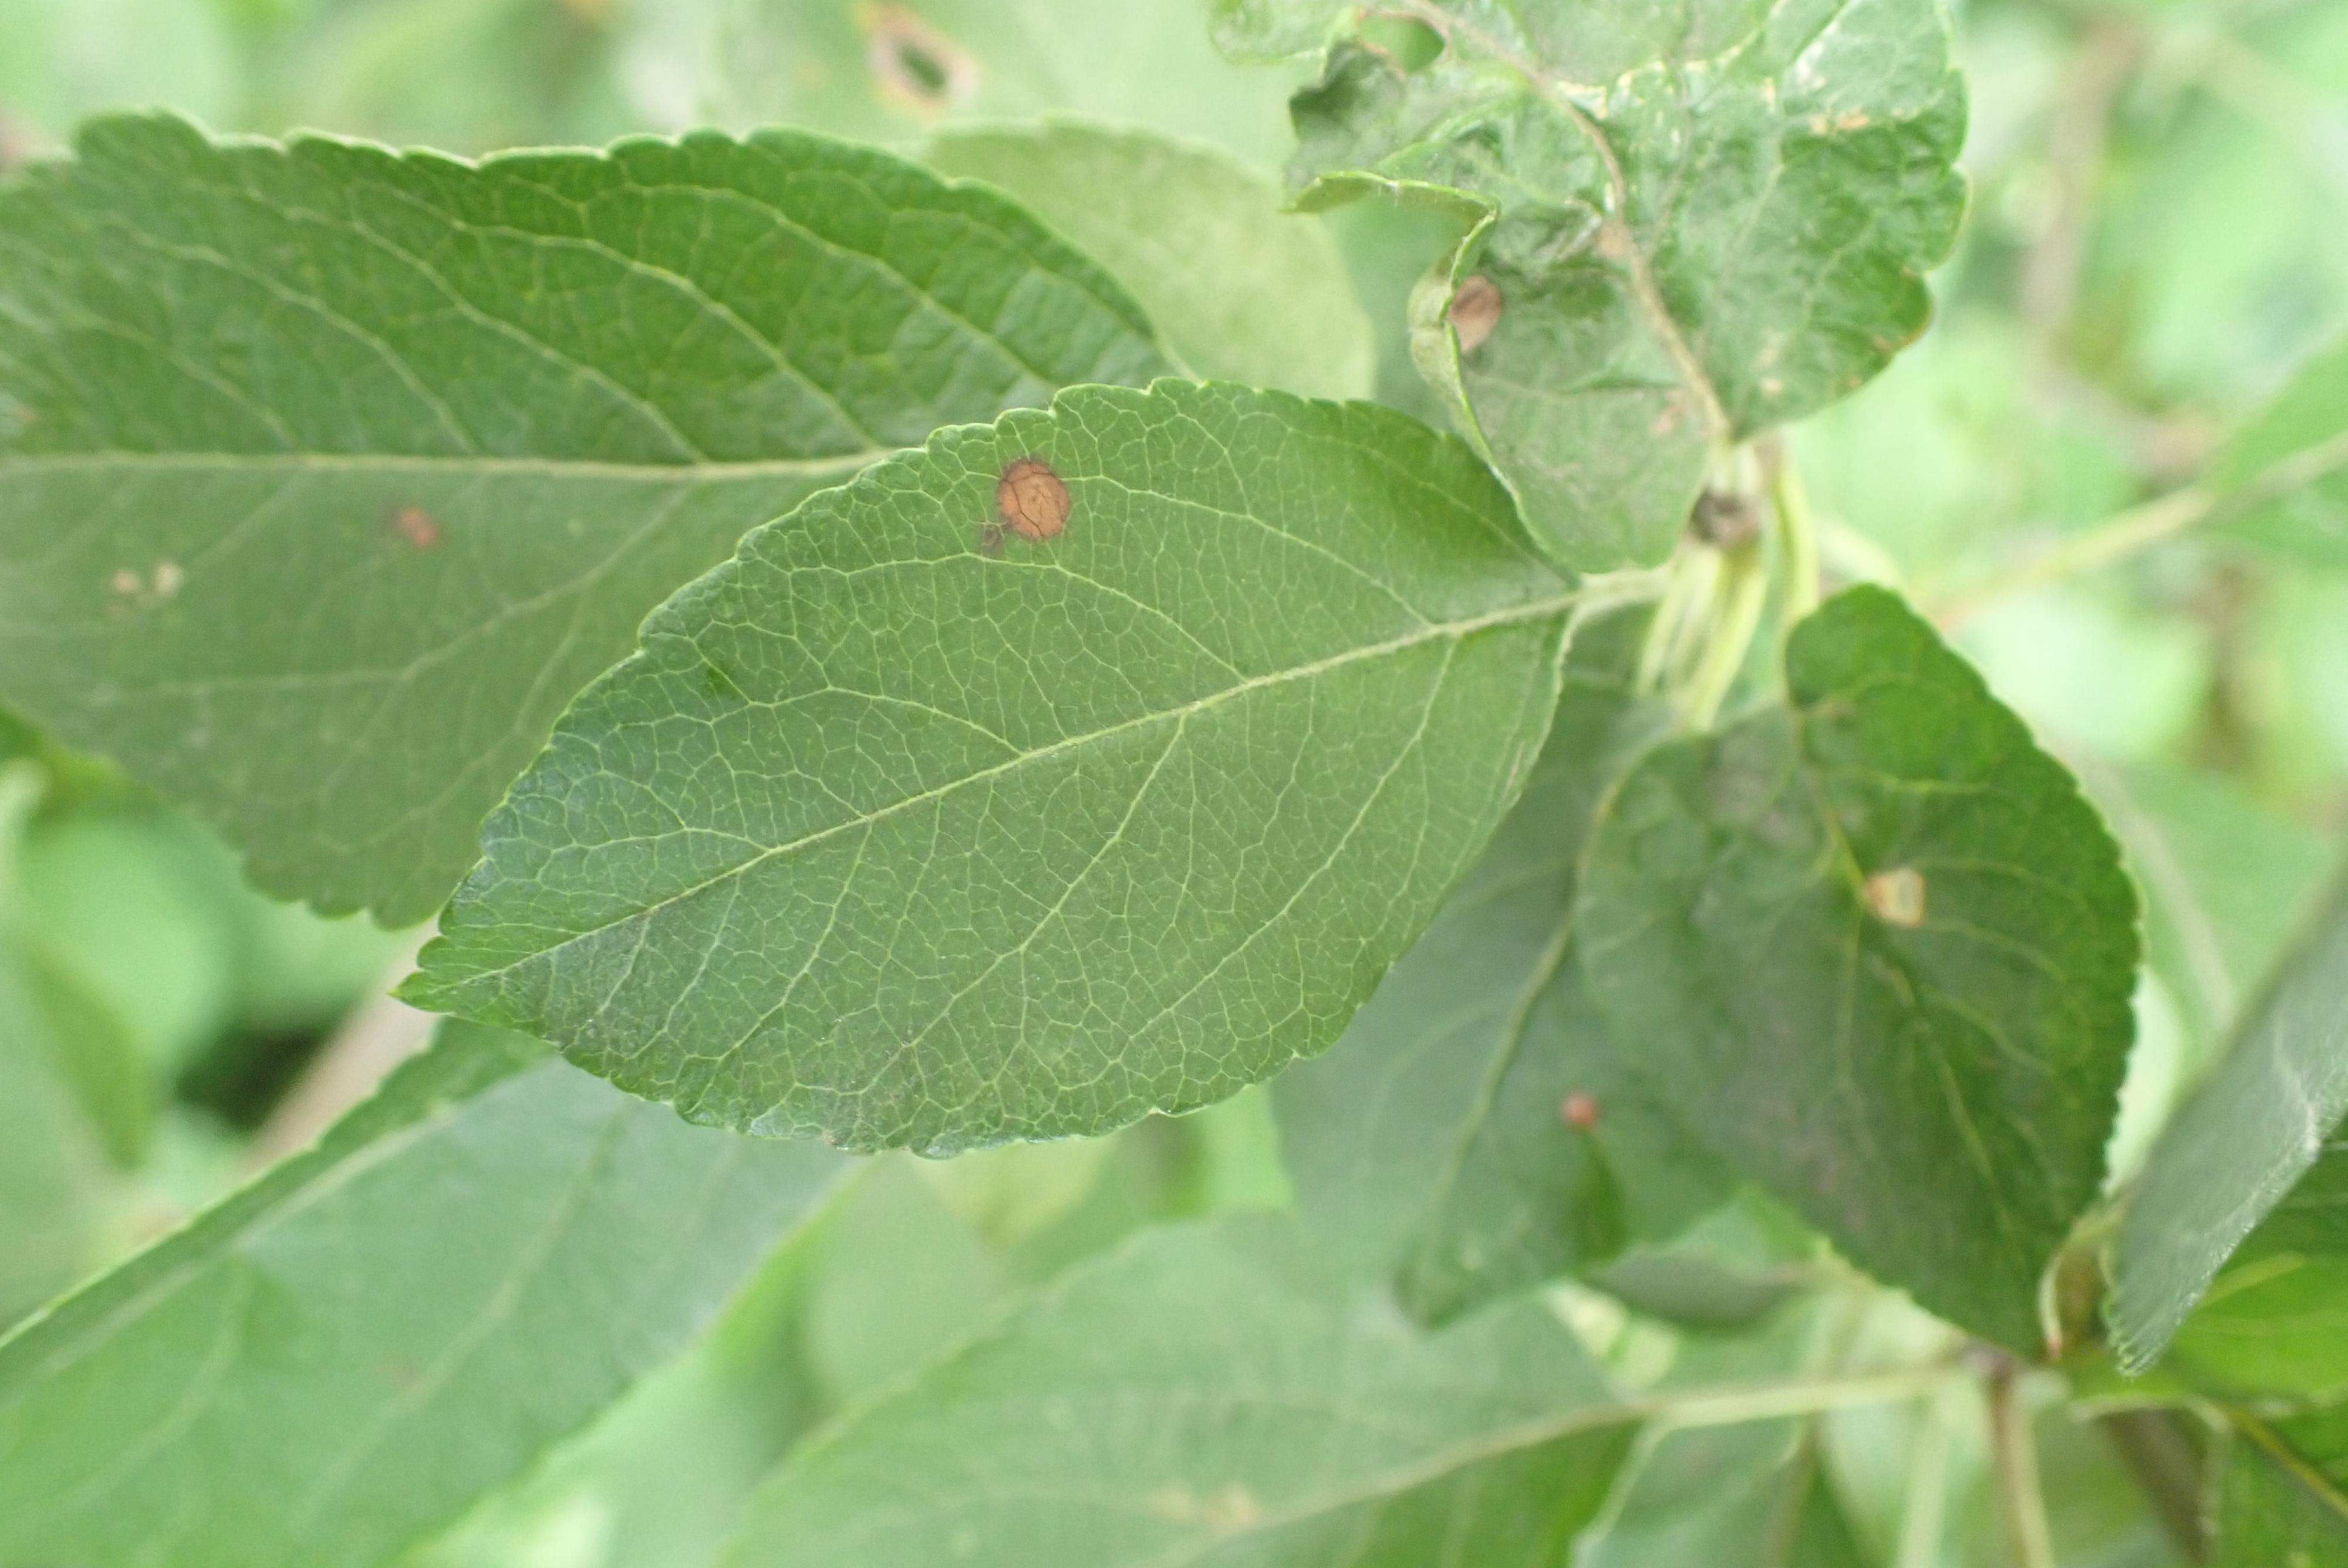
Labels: frog_eye_leaf_spot